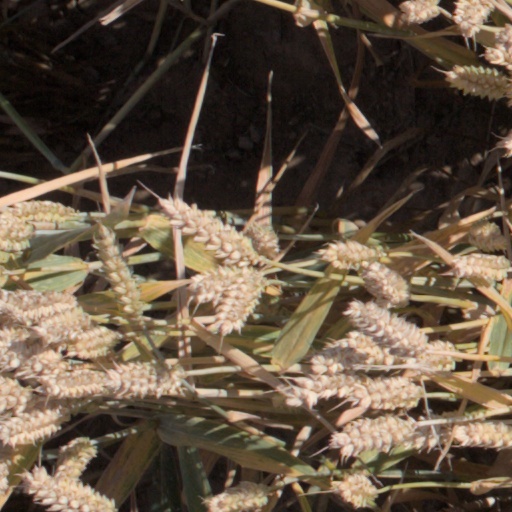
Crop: wheat